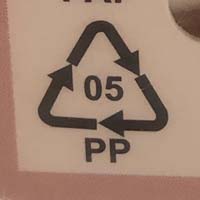
Plastic recycling code class: 5_polypropylene_PP